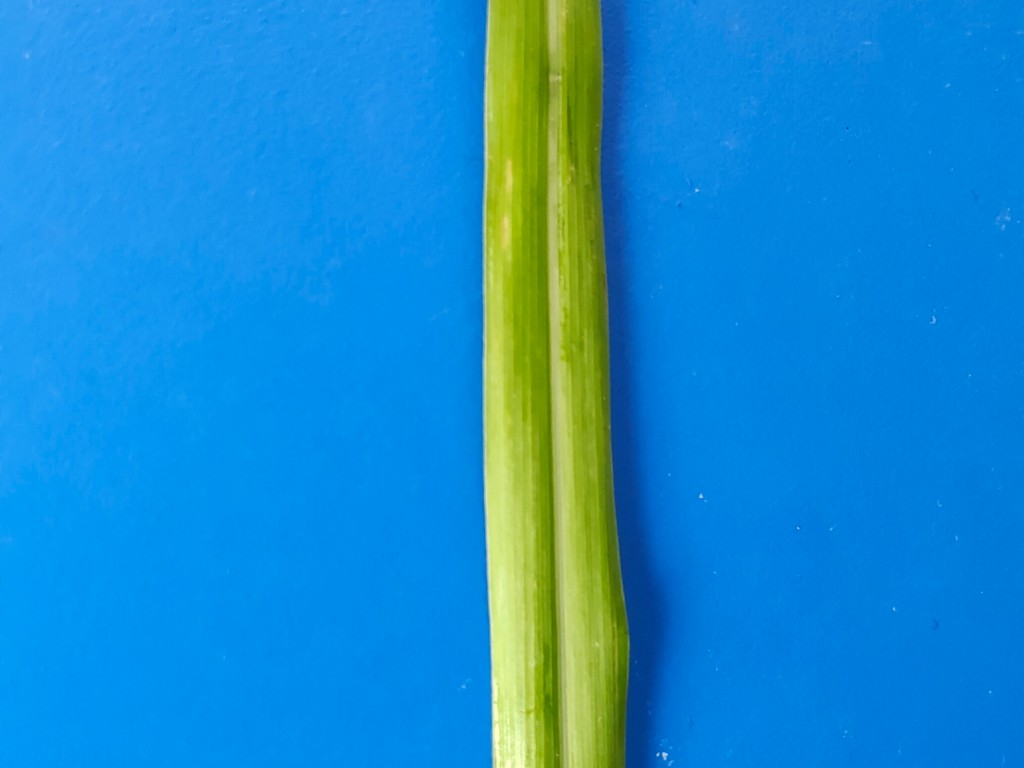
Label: Healthy